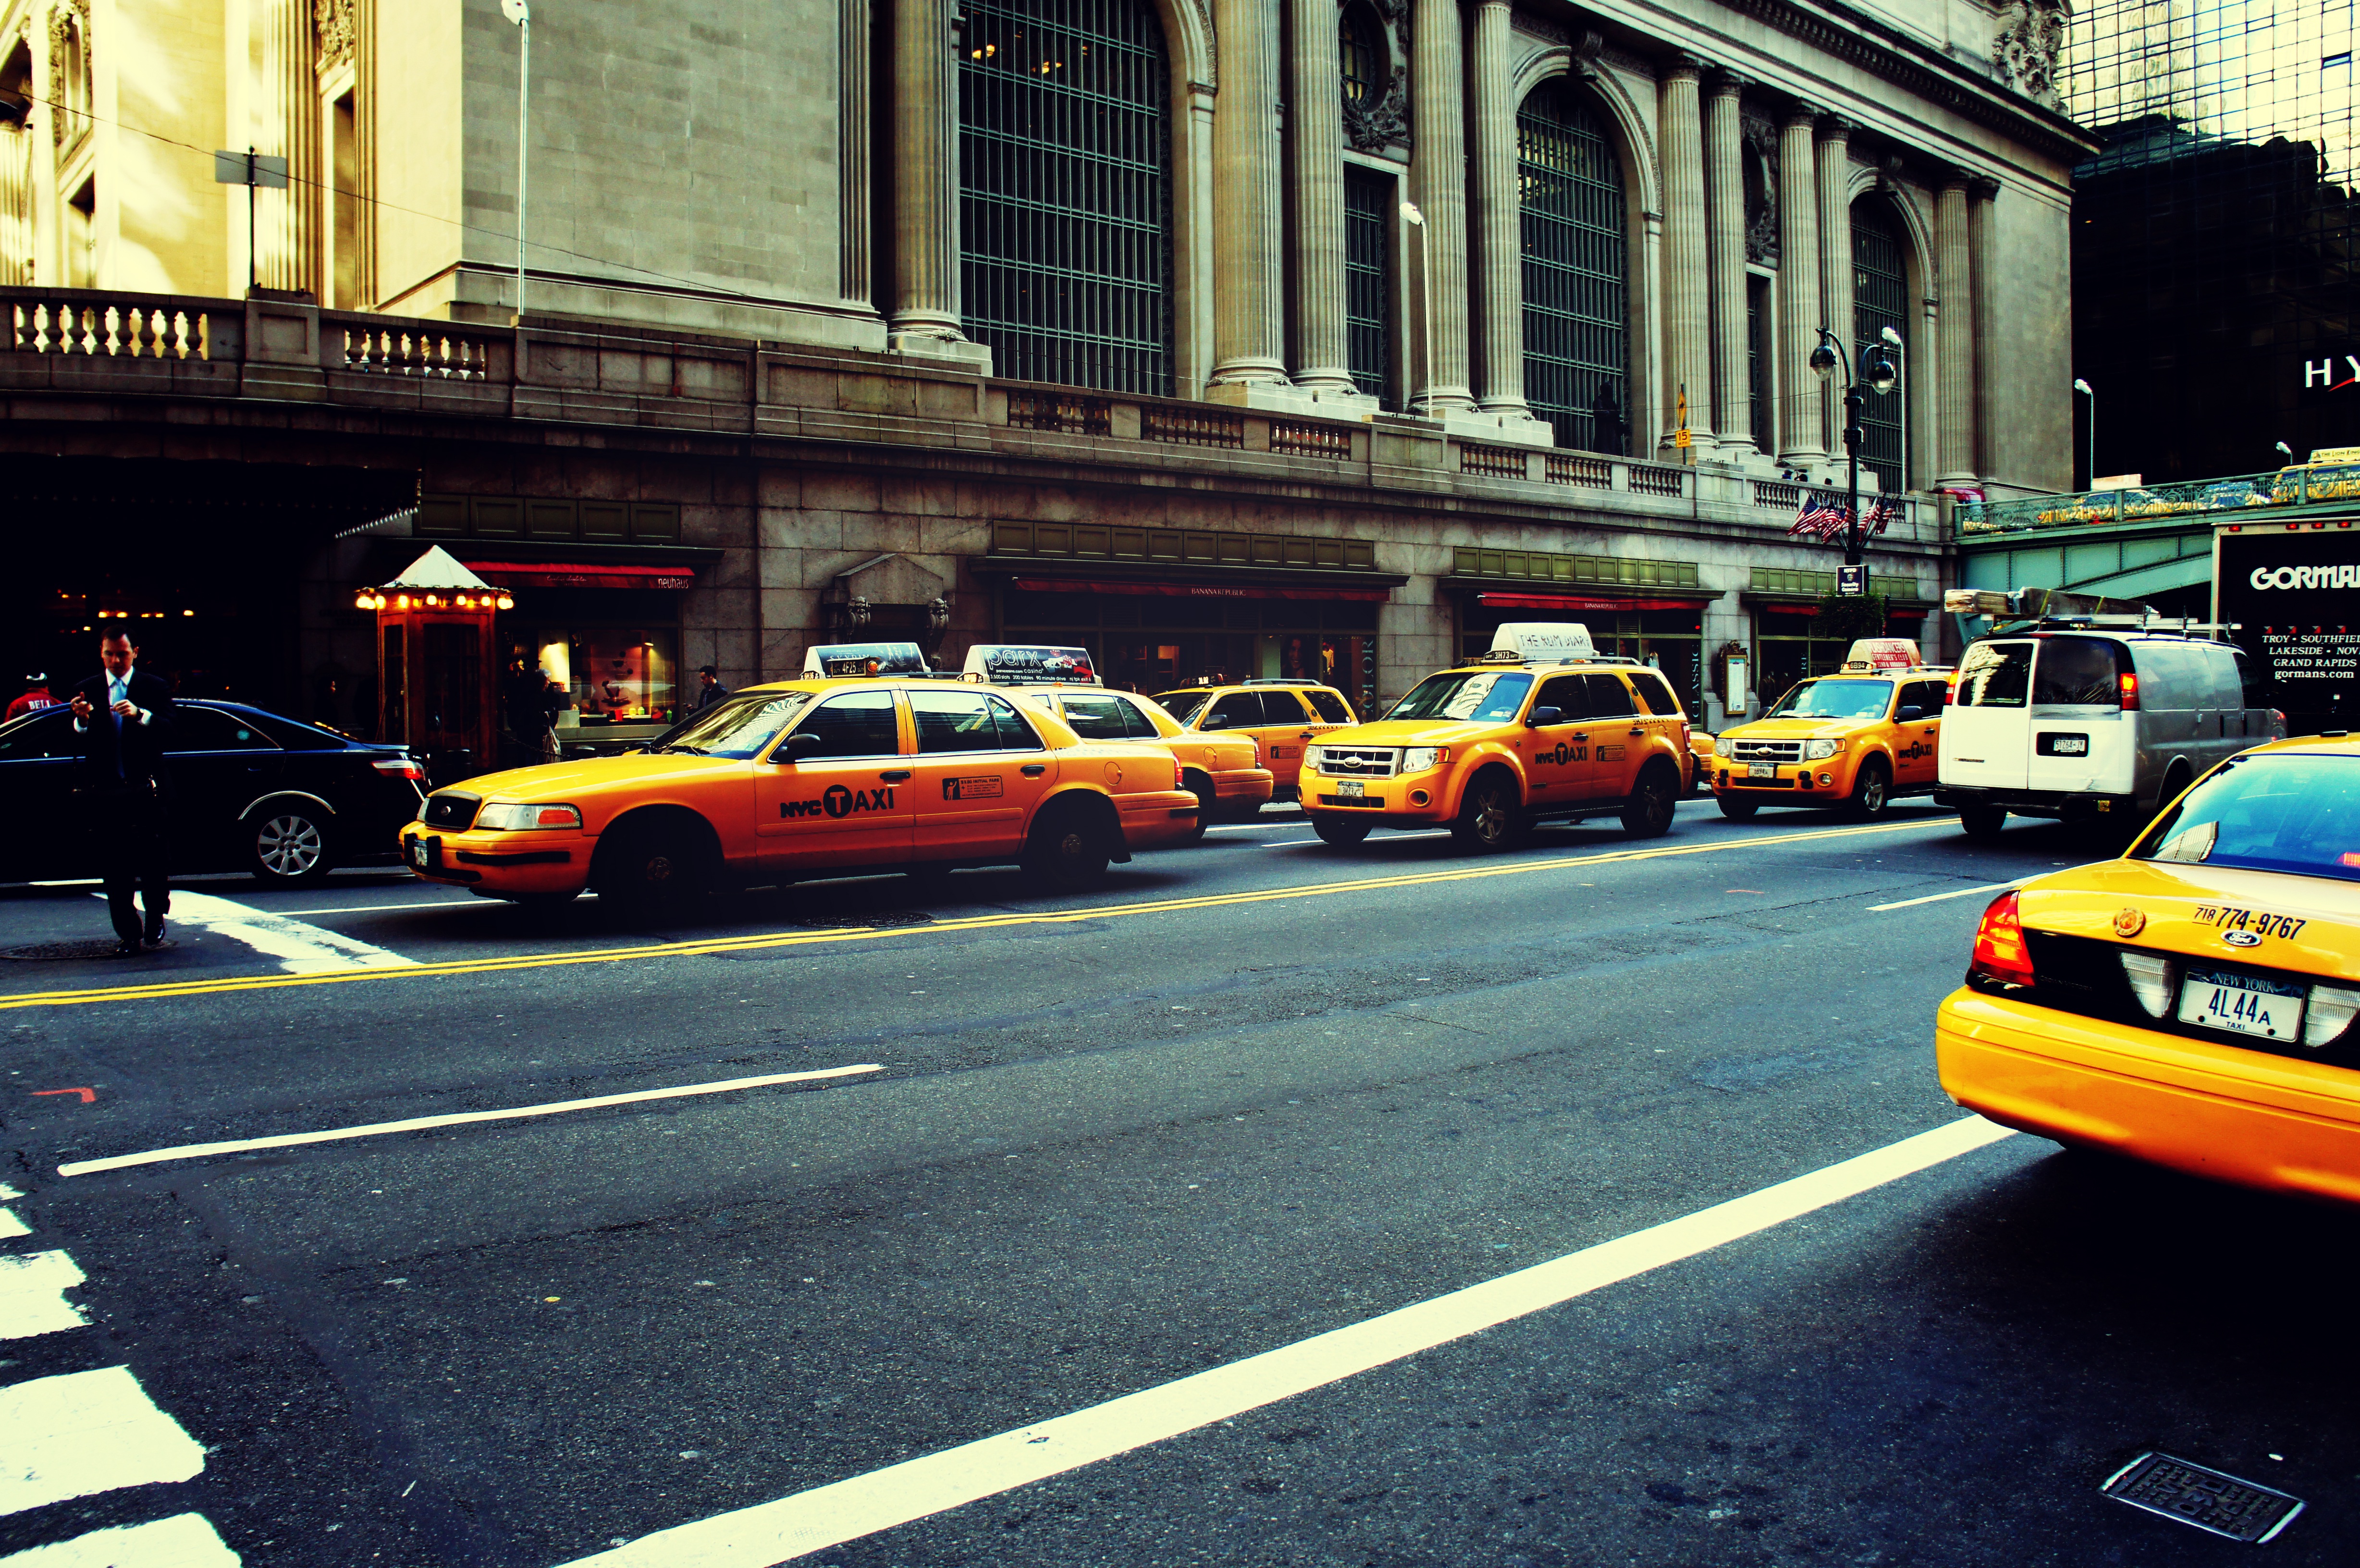
pedestrian, road, traffic, street, car, new york, new york city, taxi, transport, vehicle, usa, america, yellow, lane, public transport, yellow cab, bus, supercar, yellow cabs